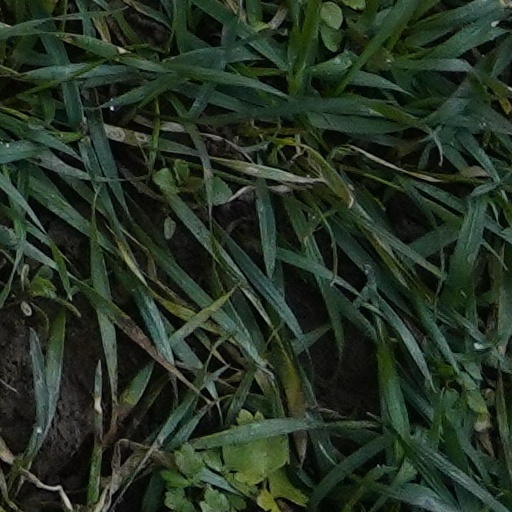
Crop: wheat